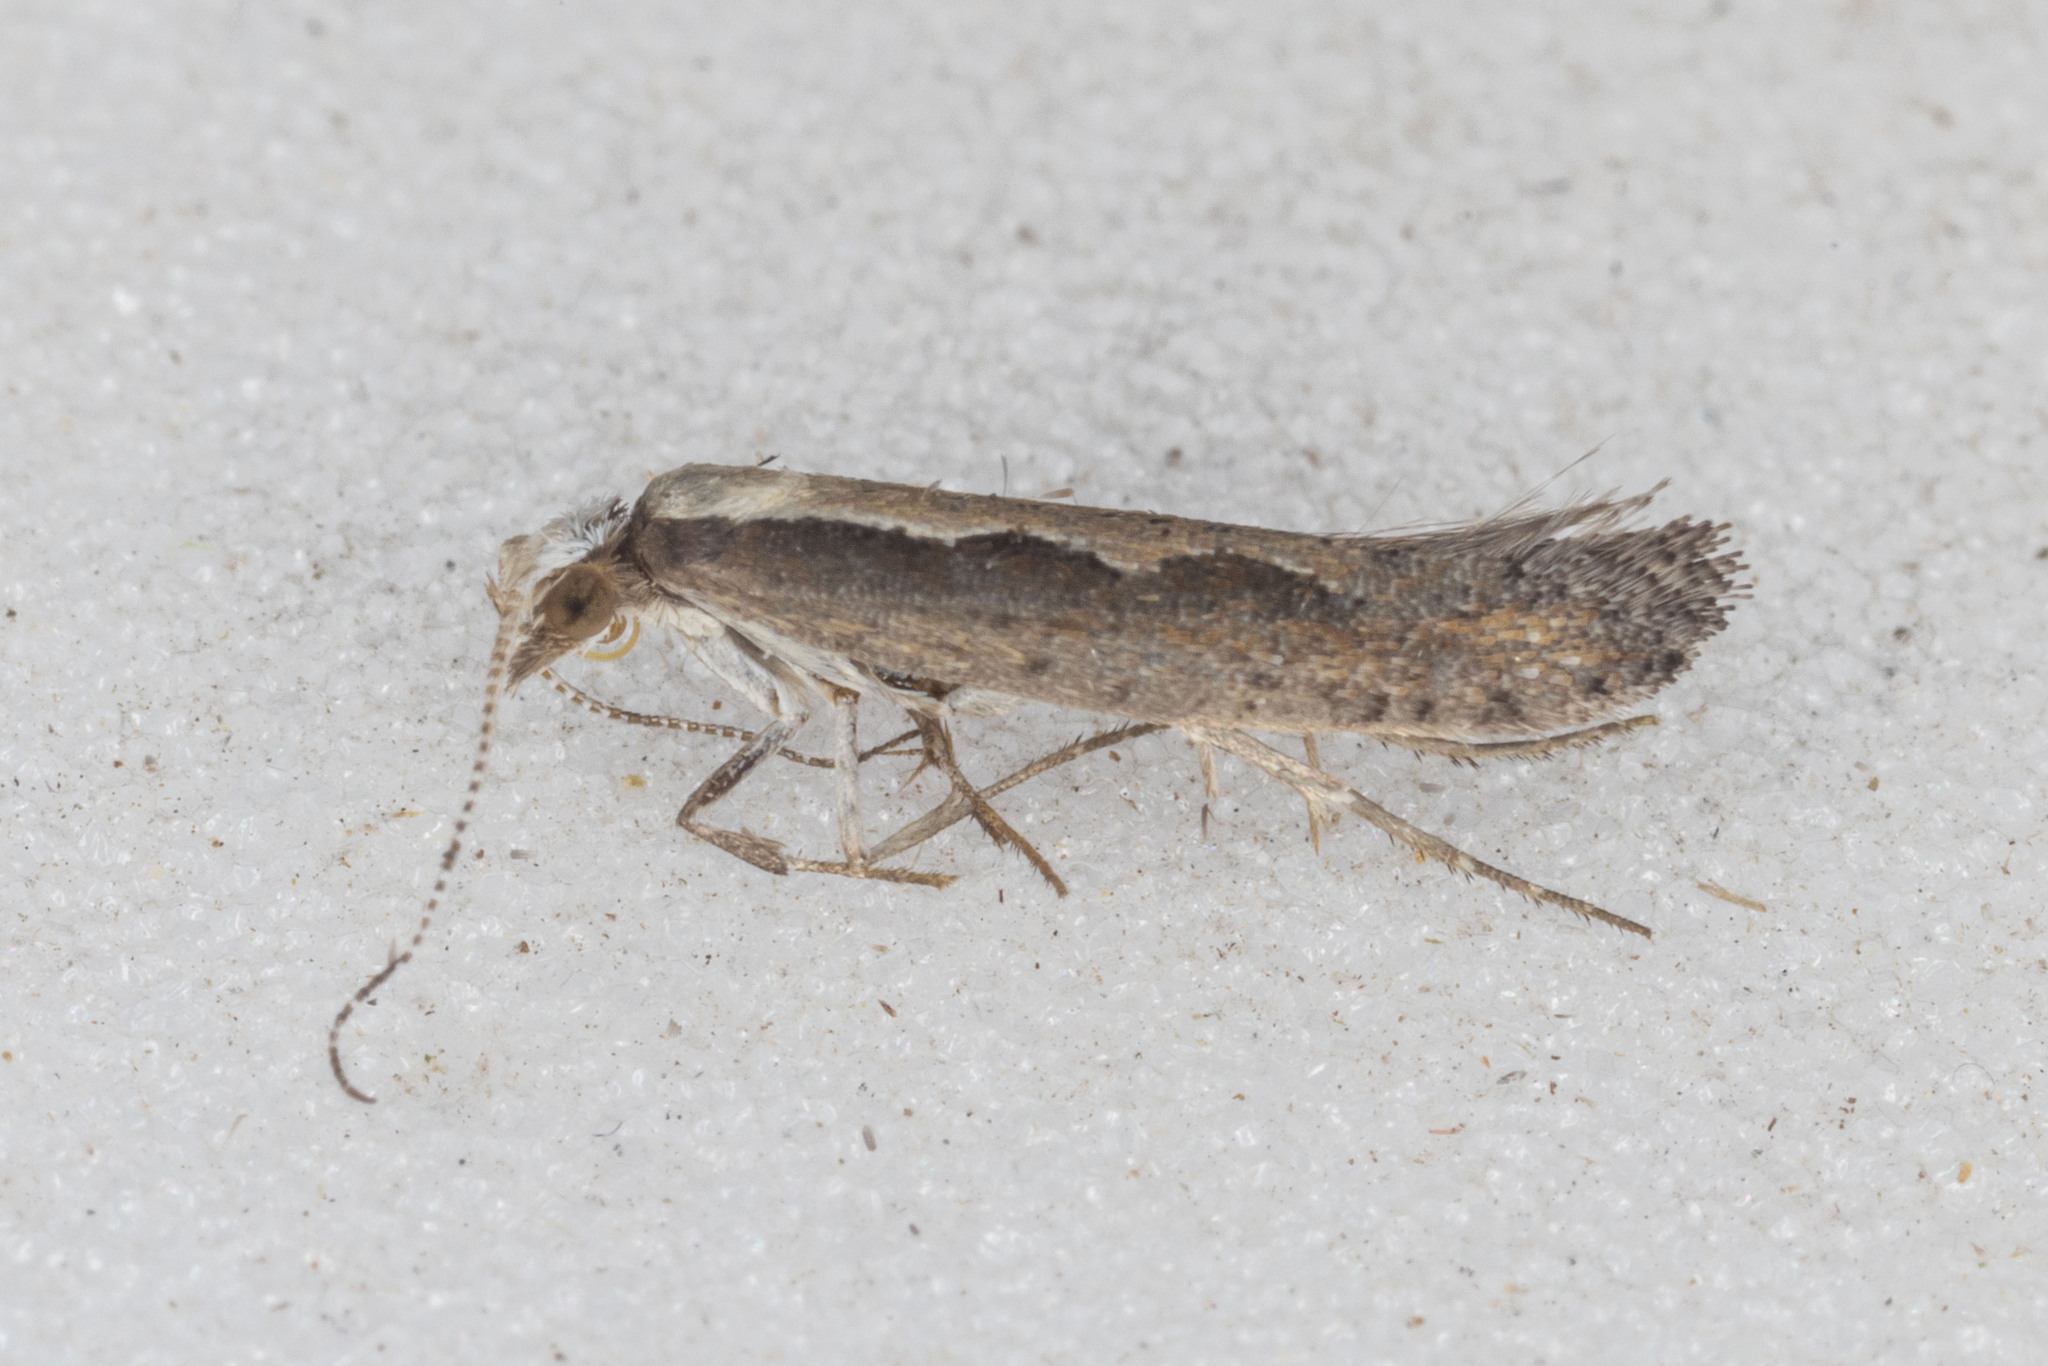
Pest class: diamondback_moth